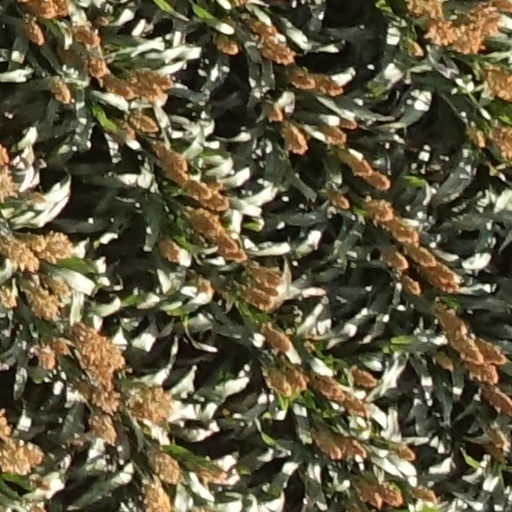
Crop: sorghum